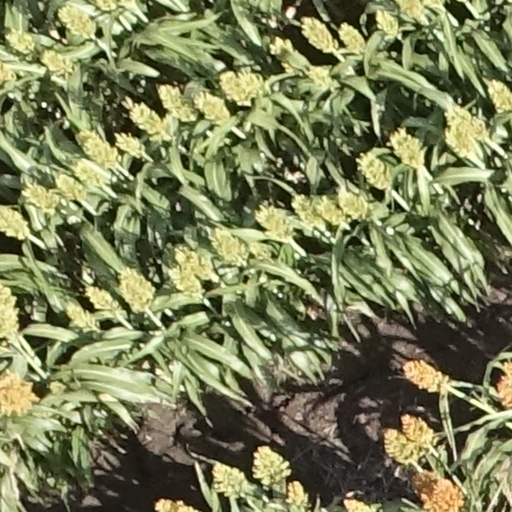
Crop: sorghum